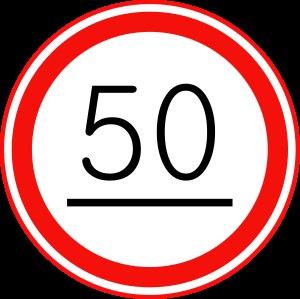
Les limitations de vitesse en Corée du Sud sont dans la plupart des villes et des routes à 2 voies sont de 60-80 km/h.